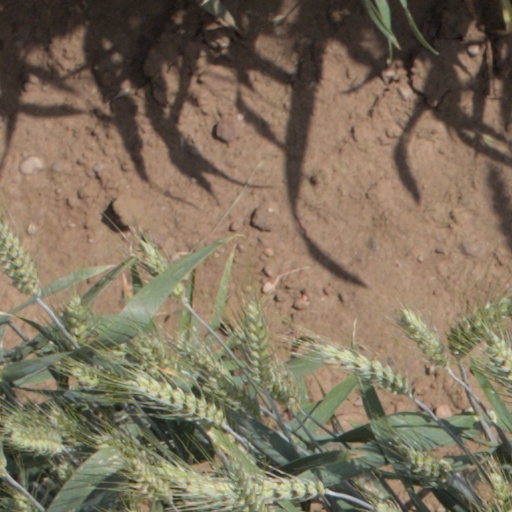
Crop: wheat